345th Airlift Squadron

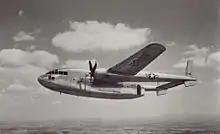
Fairchild C-119 Flying Boxcar

At Memphis Municipal Airport, Tennessee in June 1949 when Continental Air Command implemented the wing base organization, in which combat groups and all supporting units on a base were assigned to a single wing, for its reserve units. At Memphis, it was assigned to the 516th Troop Carrier Group, which absorbed most of the reservists from the inactivating 95th Bombardment Group. The squadron trained under the supervision of the 2584th Air Force Reserve Training Center at Memphis Municipal Airport, Tennessee until April 1951. The 345th was called to active duty that month and, along with other reserve troop carrier organizations mobilized for Tactical Air Command during the Korean War, formed the new Eighteenth Air Force. It participated in tactical exercises and worldwide airlift. It converted from Curtiss C-46 Commando to Fairchild C-119 Flying Boxcar aircraft in 1952. The 345th was inactivated and replaced by the 772d Troop Carrier Squadron in January 1953.